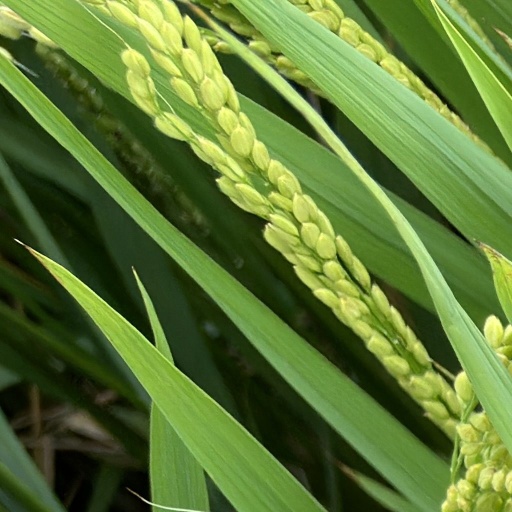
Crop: rice